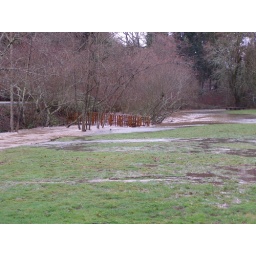
our little walking bridge under water January 2006